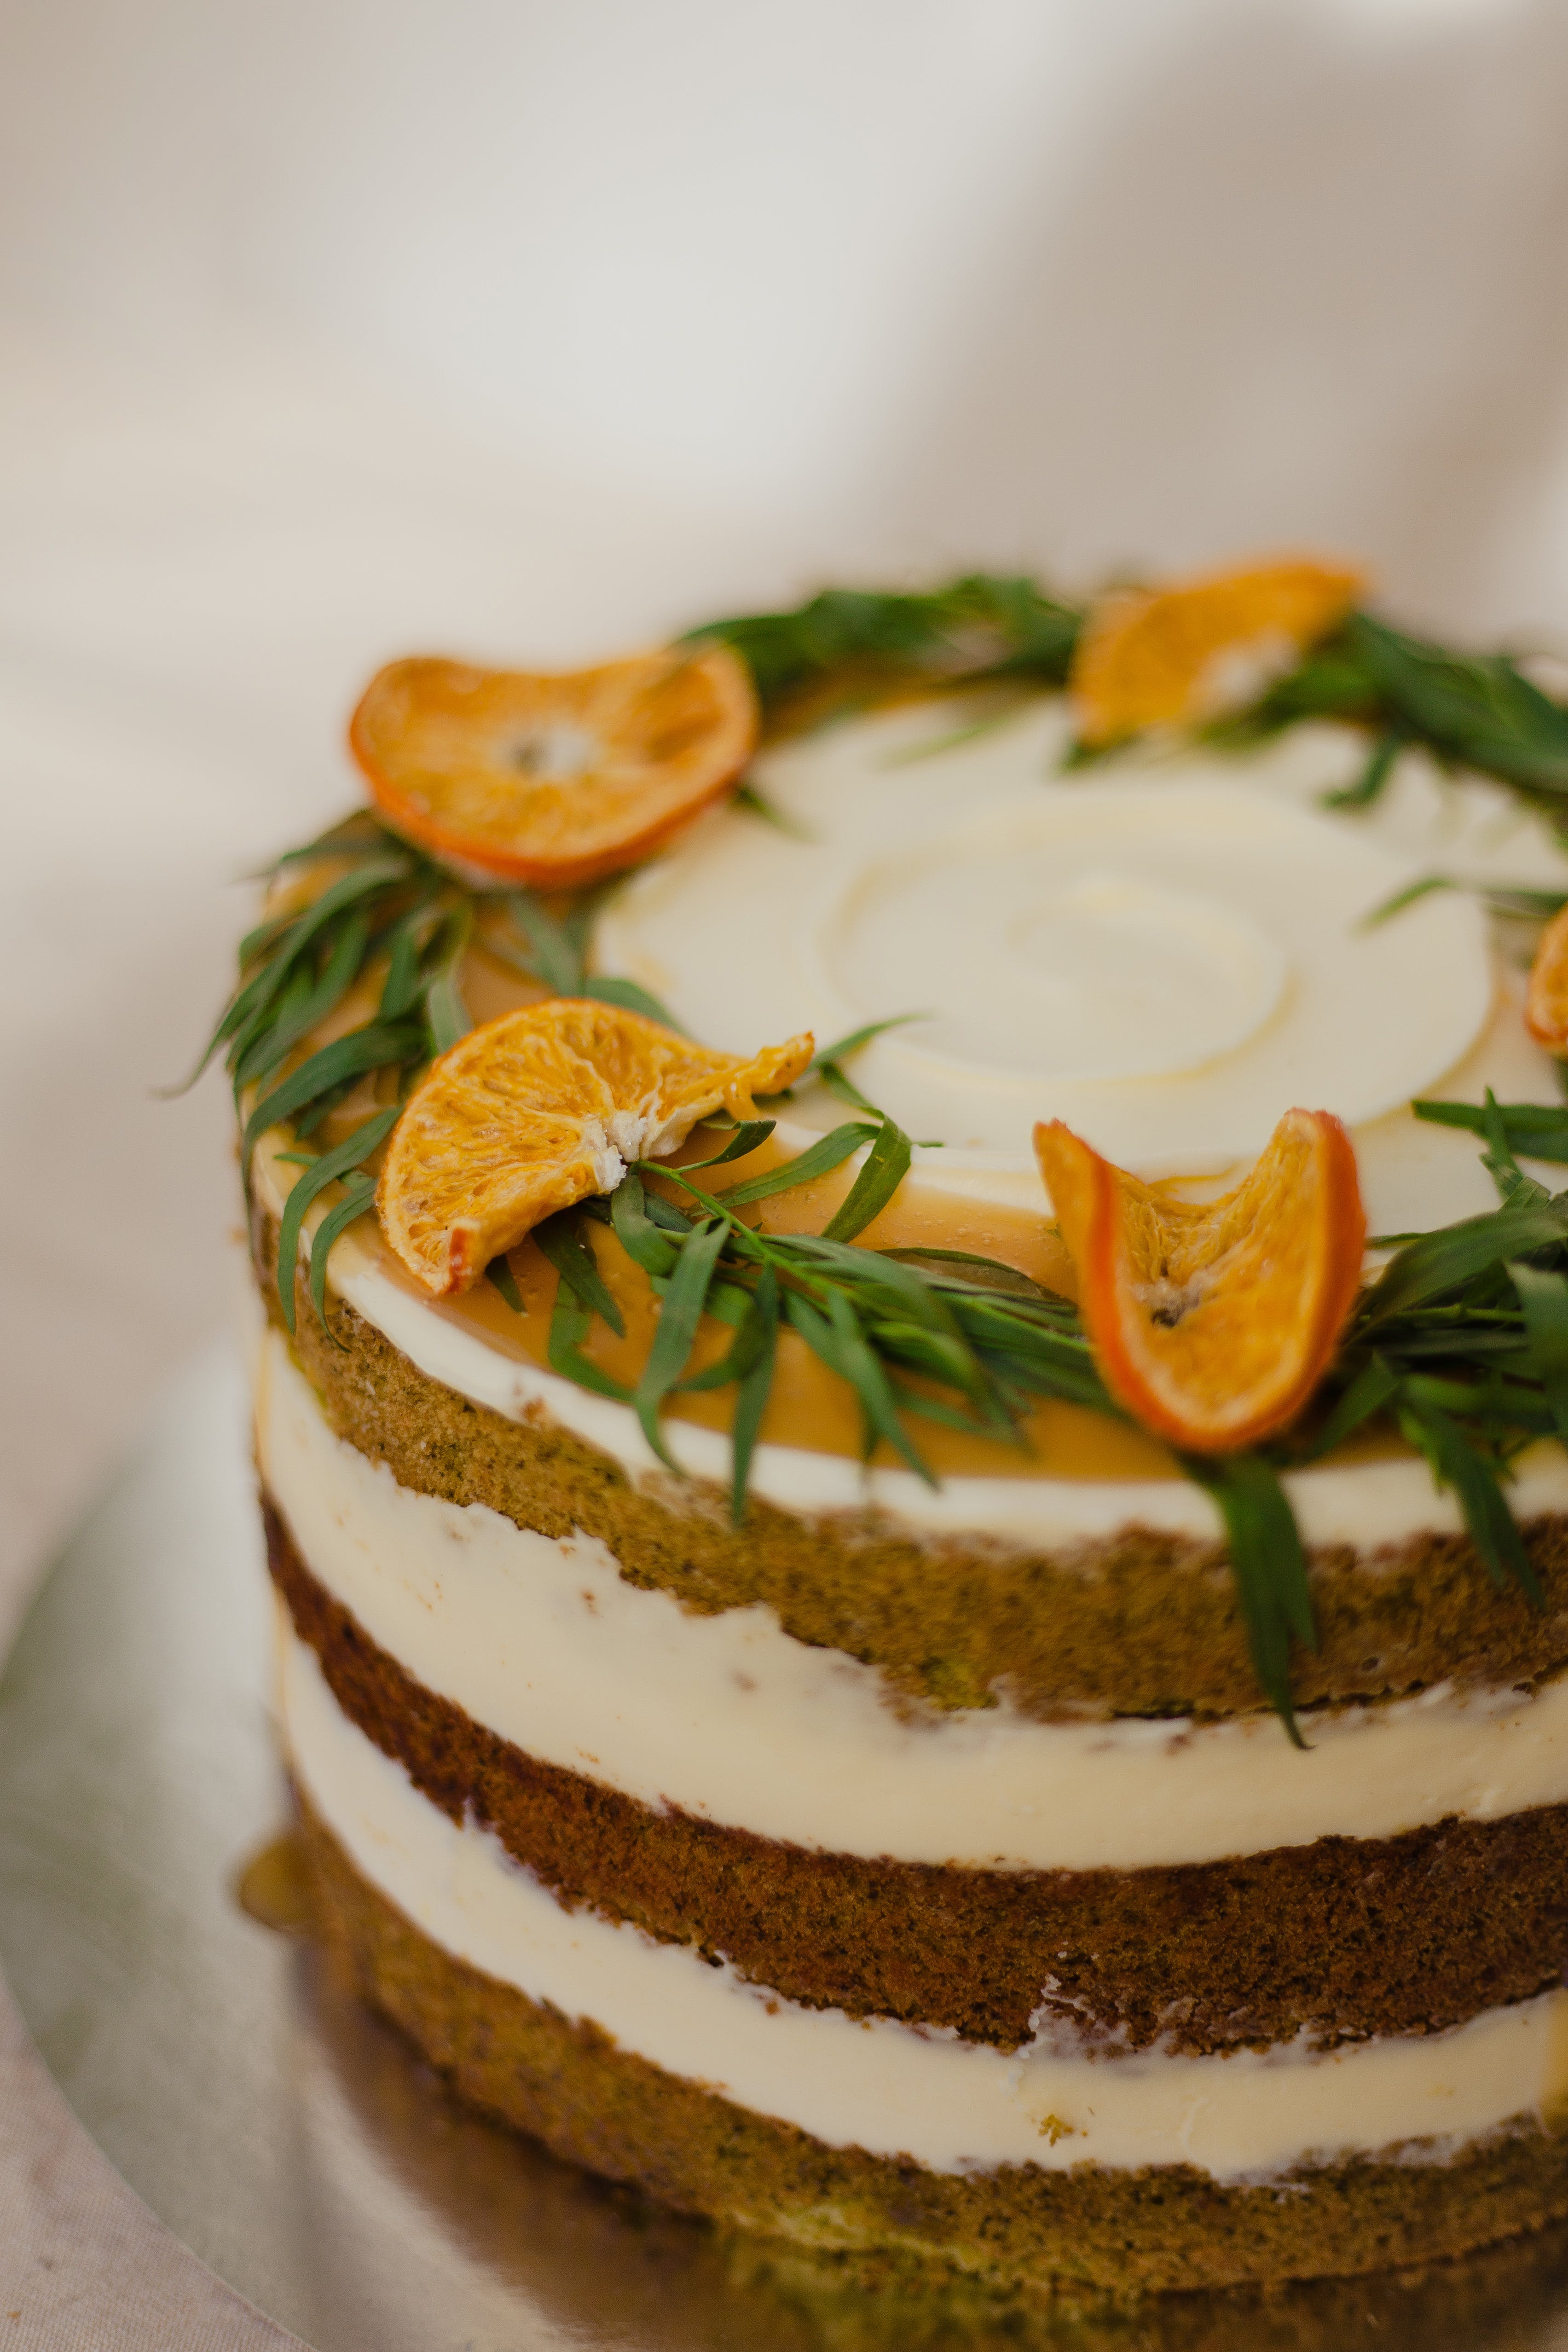
cake, food, ingredient, plate, recipe, cuisine, dish, baked goods, garnish, produce, staple food, cream, sugar cake, dessert, culinary art, cake decorating, birthday cake, buttercream, finger food, kuchen, spearmint, dairy, baking, sweetness, Chiboust cream, mascarpone, fruit, comfort food, tableware, mint, frozen dessert, whipped cream, icing, la carte food, Quark cheese, marshmallow creme, goat cheese, hors d oeuvre, mille feuille, delicacy, Skyr, breakfast, semifreddo, cream cheese, art, fruit cake, herb, tart, canape